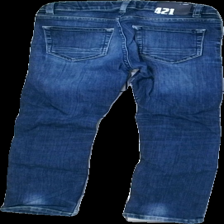
View: back
Type: Jeans
Category: Children
Brand: Not in the list
Brand text on label: Grant
Colors: Blue
Material: 100% Cotton
Cut: Regular
Size: 146
Season: All
Trend: Denim
Holes: Major
Price range: 50-100
Recommended usage: Reuse
Description: Blue jeanas